Aggression

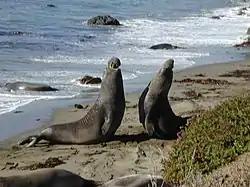
Male elephant seals fighting

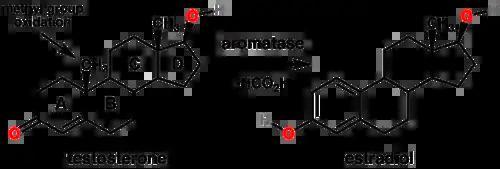
Testosterone to Estradiol conversion

Aggression is behavior aimed at opposing or attacking something or someone. Though often done with the intent to cause harm, some might channel it into creative and practical outlets. It may occur either reactively or without provocation. In humans, aggression can be caused by various triggers. For example, built-up frustration due to blocked goals or perceived disrespect. Human aggression can be classified into direct and indirect aggression; while the former is characterized by physical or verbal behavior intended to cause harm to someone, the latter is characterized by behavior intended to harm the social relations of an individual or group.